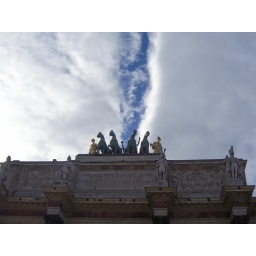
In Paris...I thought the clouds over the horses were amazing.